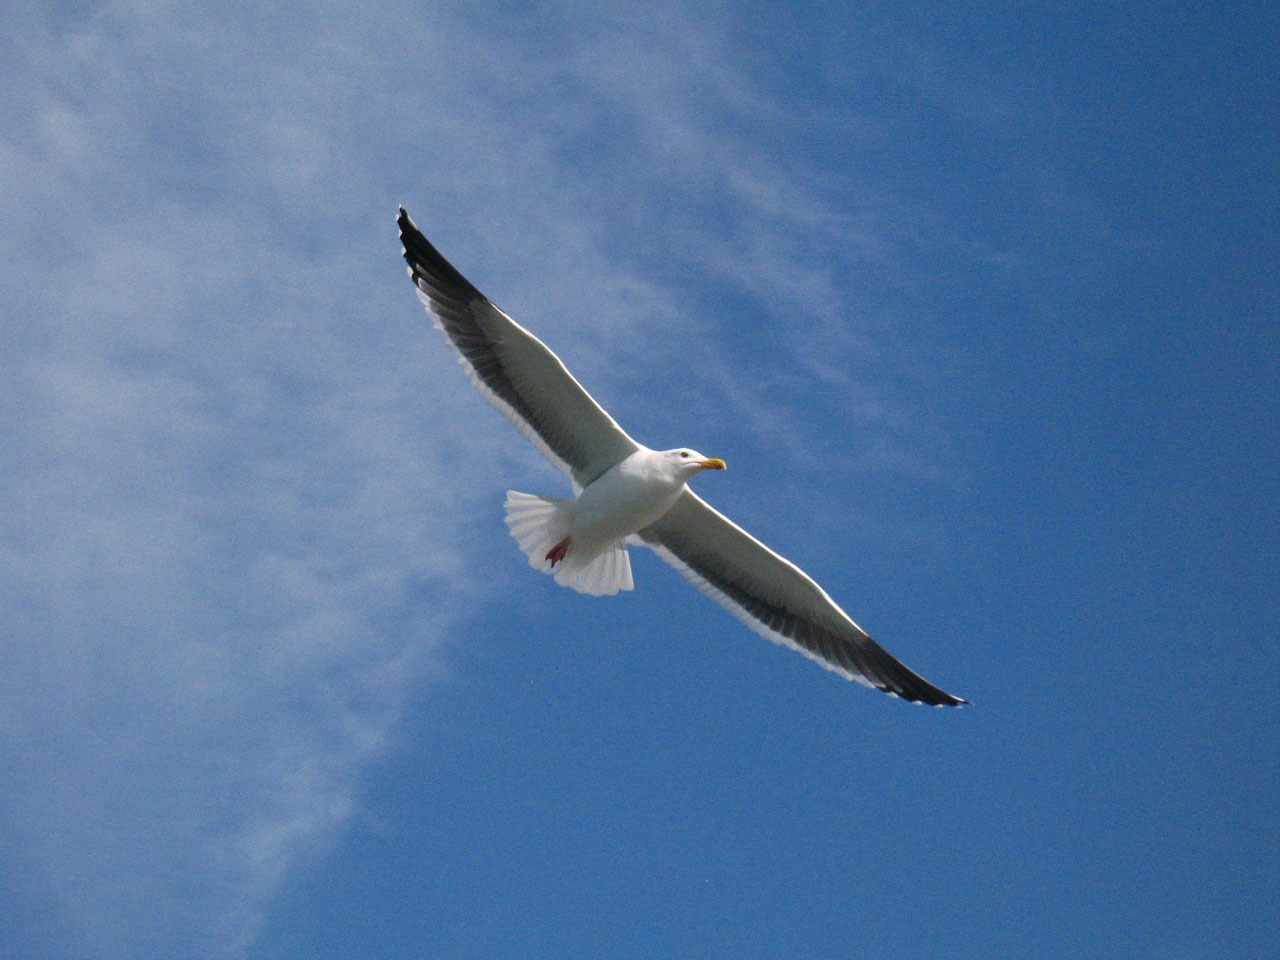
bird, wing, sky, seabird, seagull, high, vehicle, gull, flight, blue, soaring, avian, vertebrate, atmosphere of earth